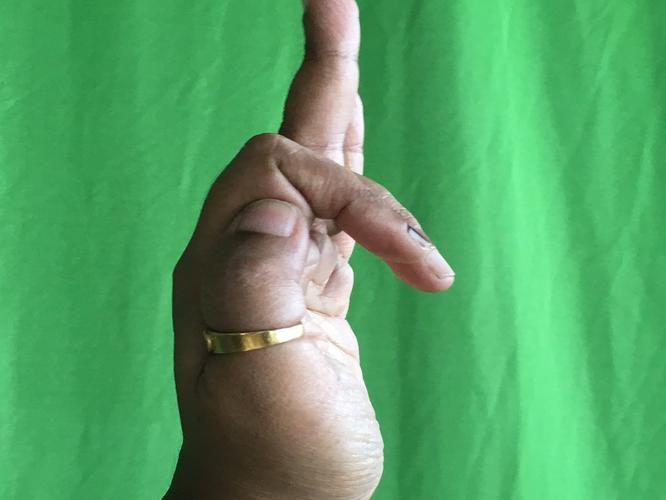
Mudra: Shukatundam
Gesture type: single_hand